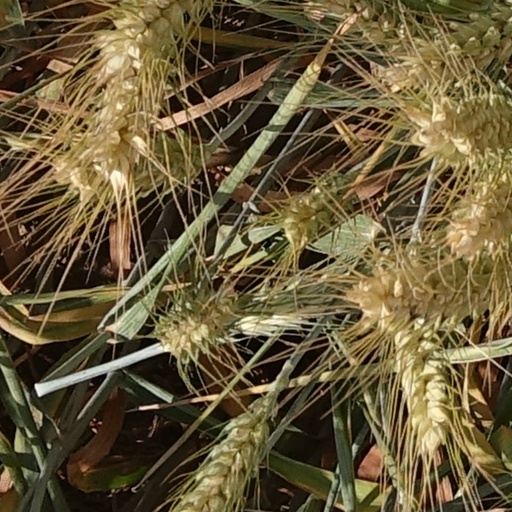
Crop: wheat